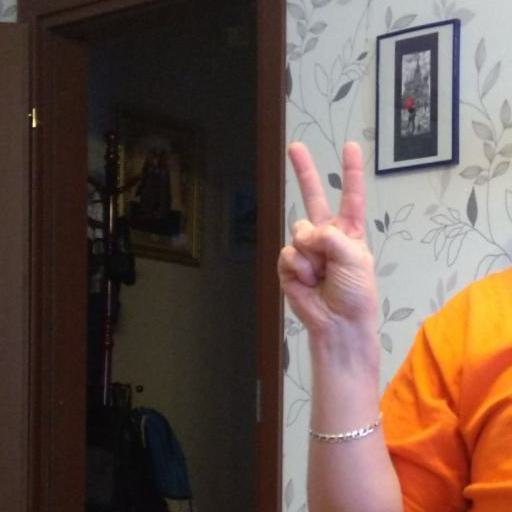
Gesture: peace